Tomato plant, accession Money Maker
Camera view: vertical (180 deg); turntable rotation: 30 degrees
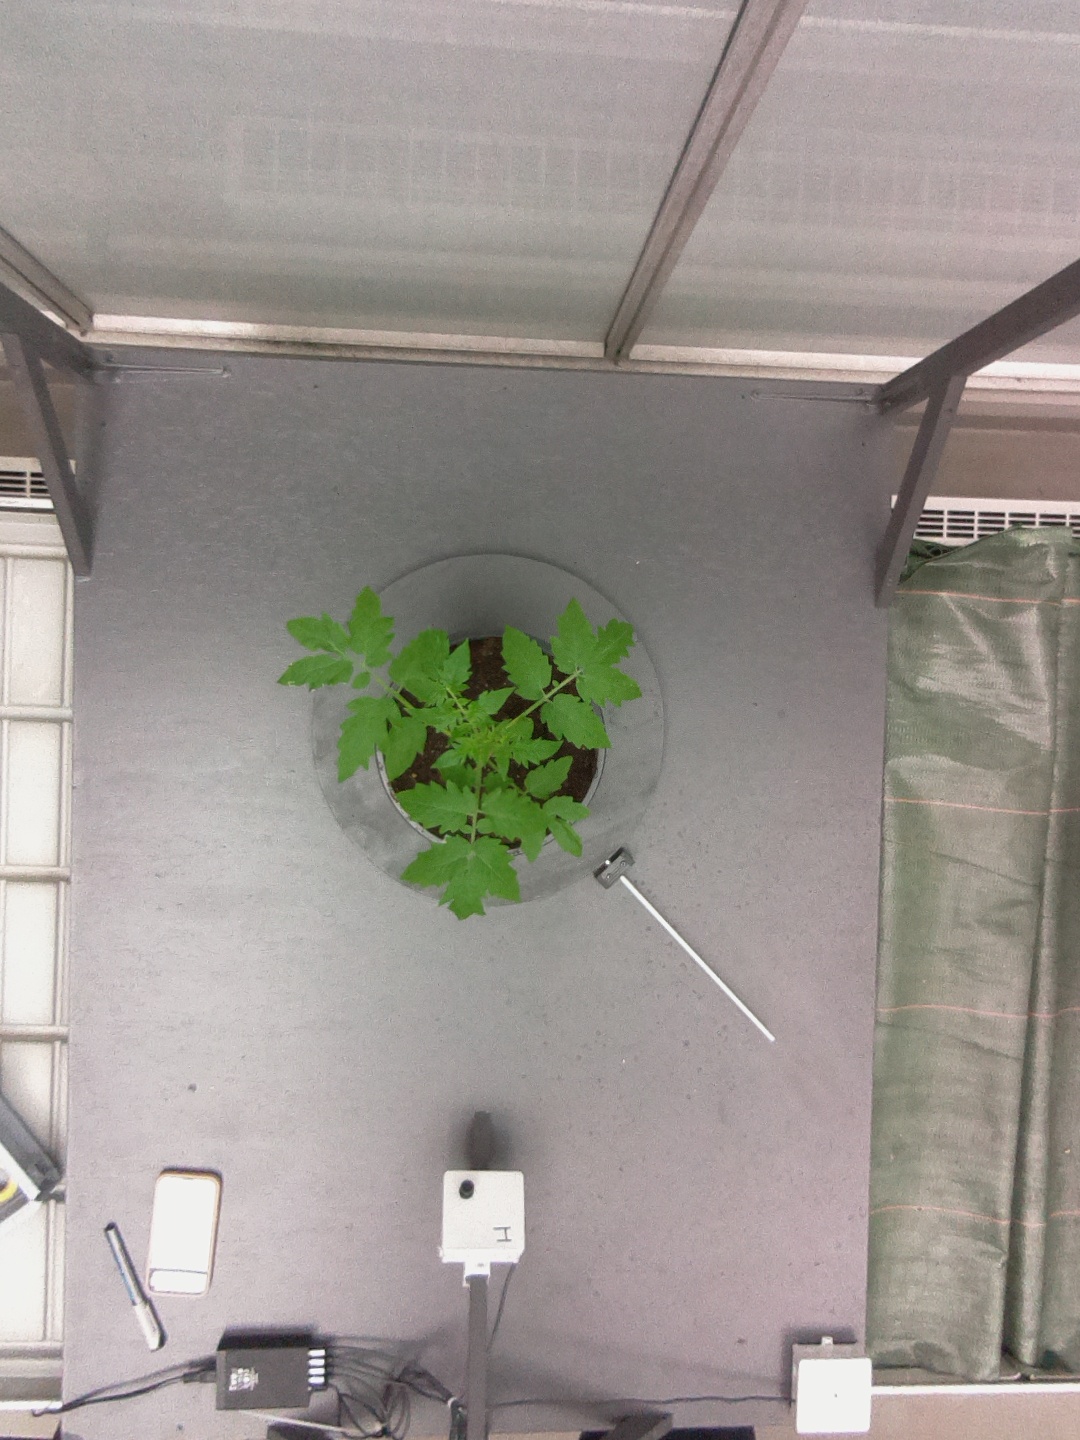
BBCH growth stage 13: 6 of true leaves visible